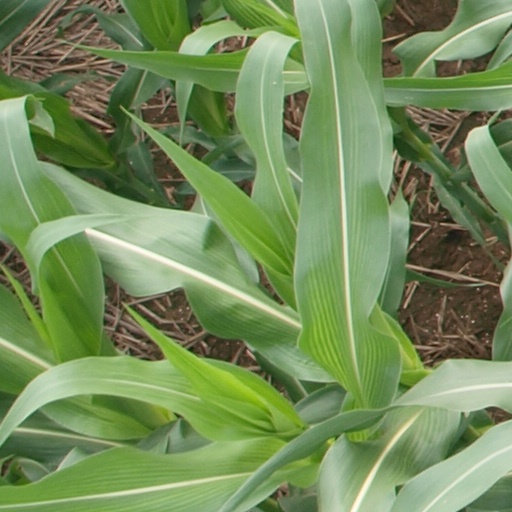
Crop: maize; corn